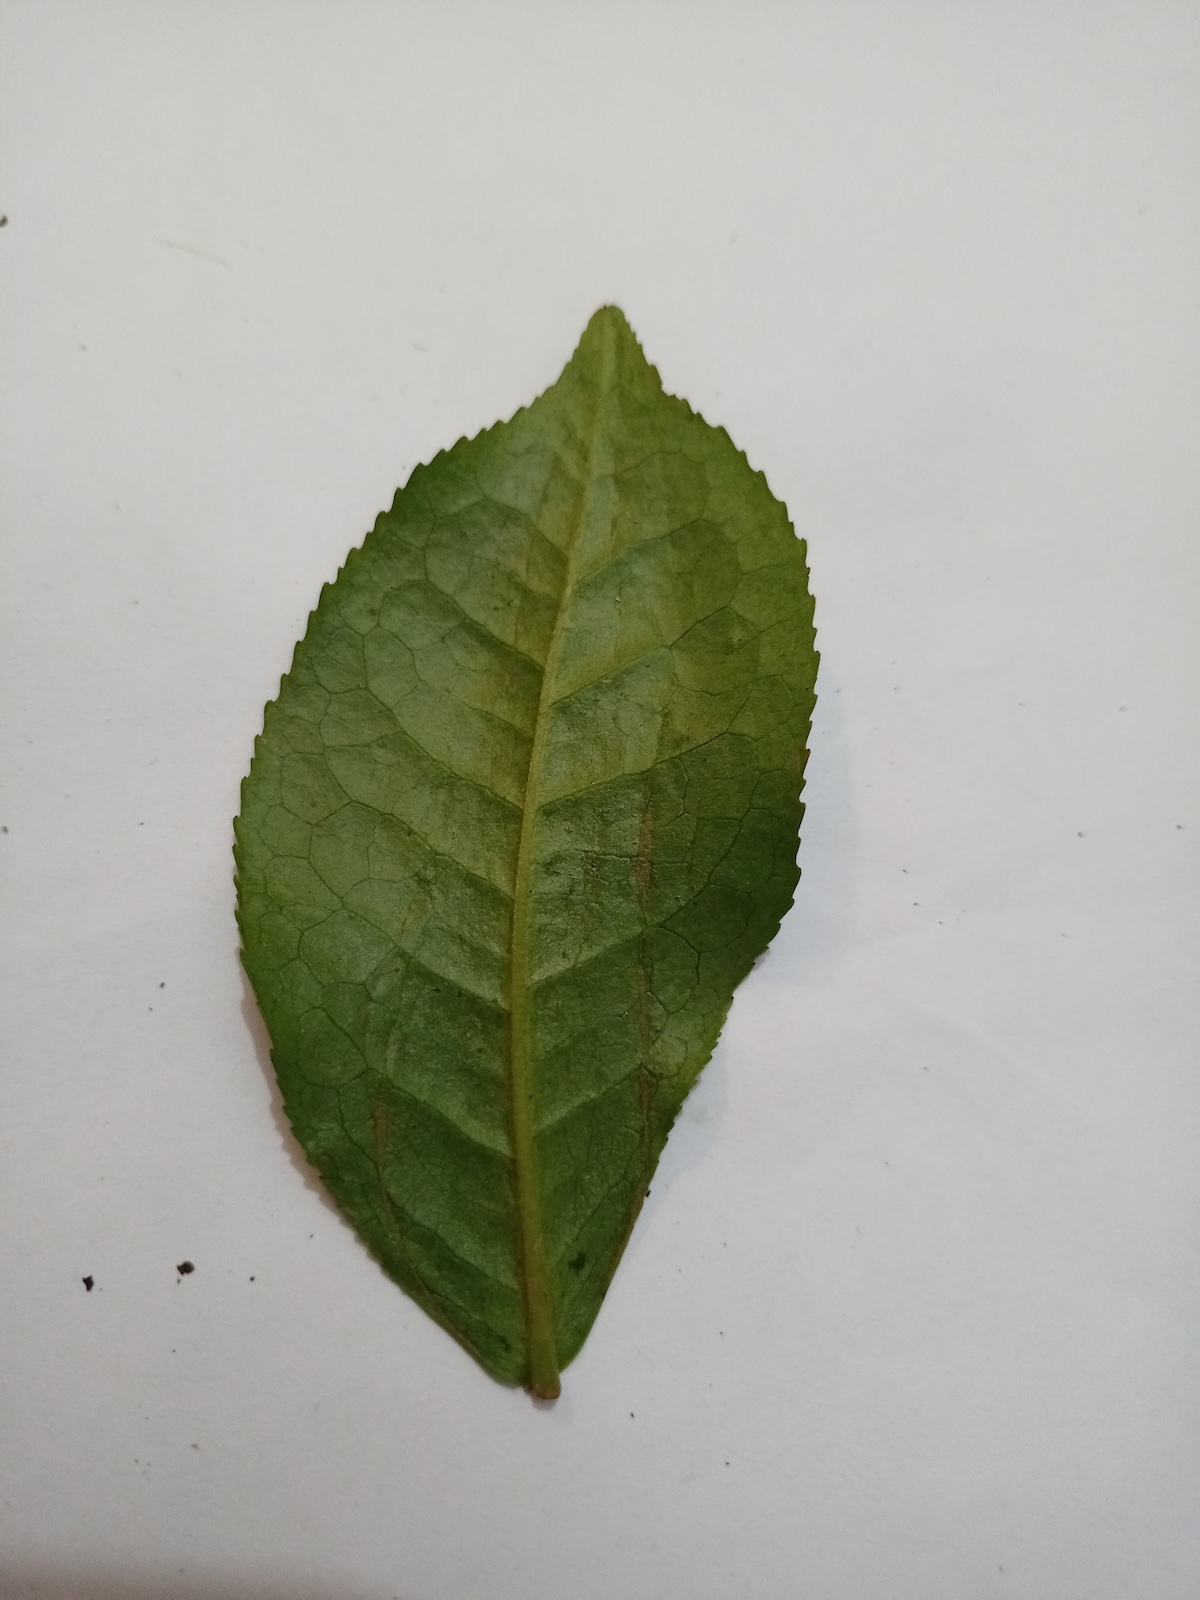
Label: Healthy leaf